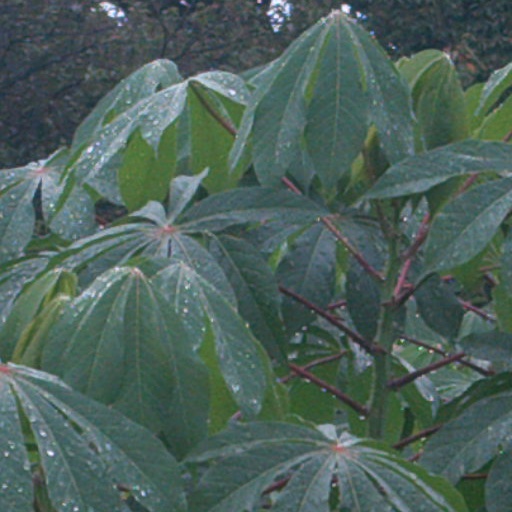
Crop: cassava